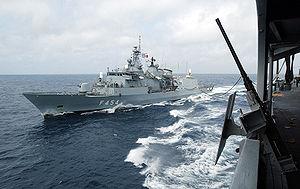
La marine de guerre hellénique est la force navale des forces armées grecques, fondée de facto en 1821 et officiellement en 1828, en tant que force officielle de l’État.